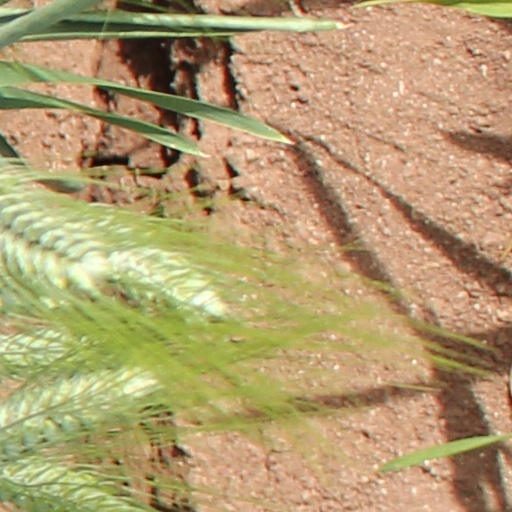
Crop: wheat